Cock Beck

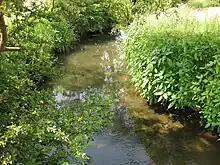
Cock Beck from the bridge at Towton

The beck flows from west to east across West and North Yorkshire for , draining an area of . It is one of the major tributaries of the River Wharfe, and is one of the last major watercourses to enter the Wharfe before it itself enters the Ouse. The Cock Beck Sluices control the flow of water upstream from the Wharfe into Cock Beck when the Wharfe is in flood. When the water reaches a flooding mark or more than , then the beck backflows upstream to Stutton.